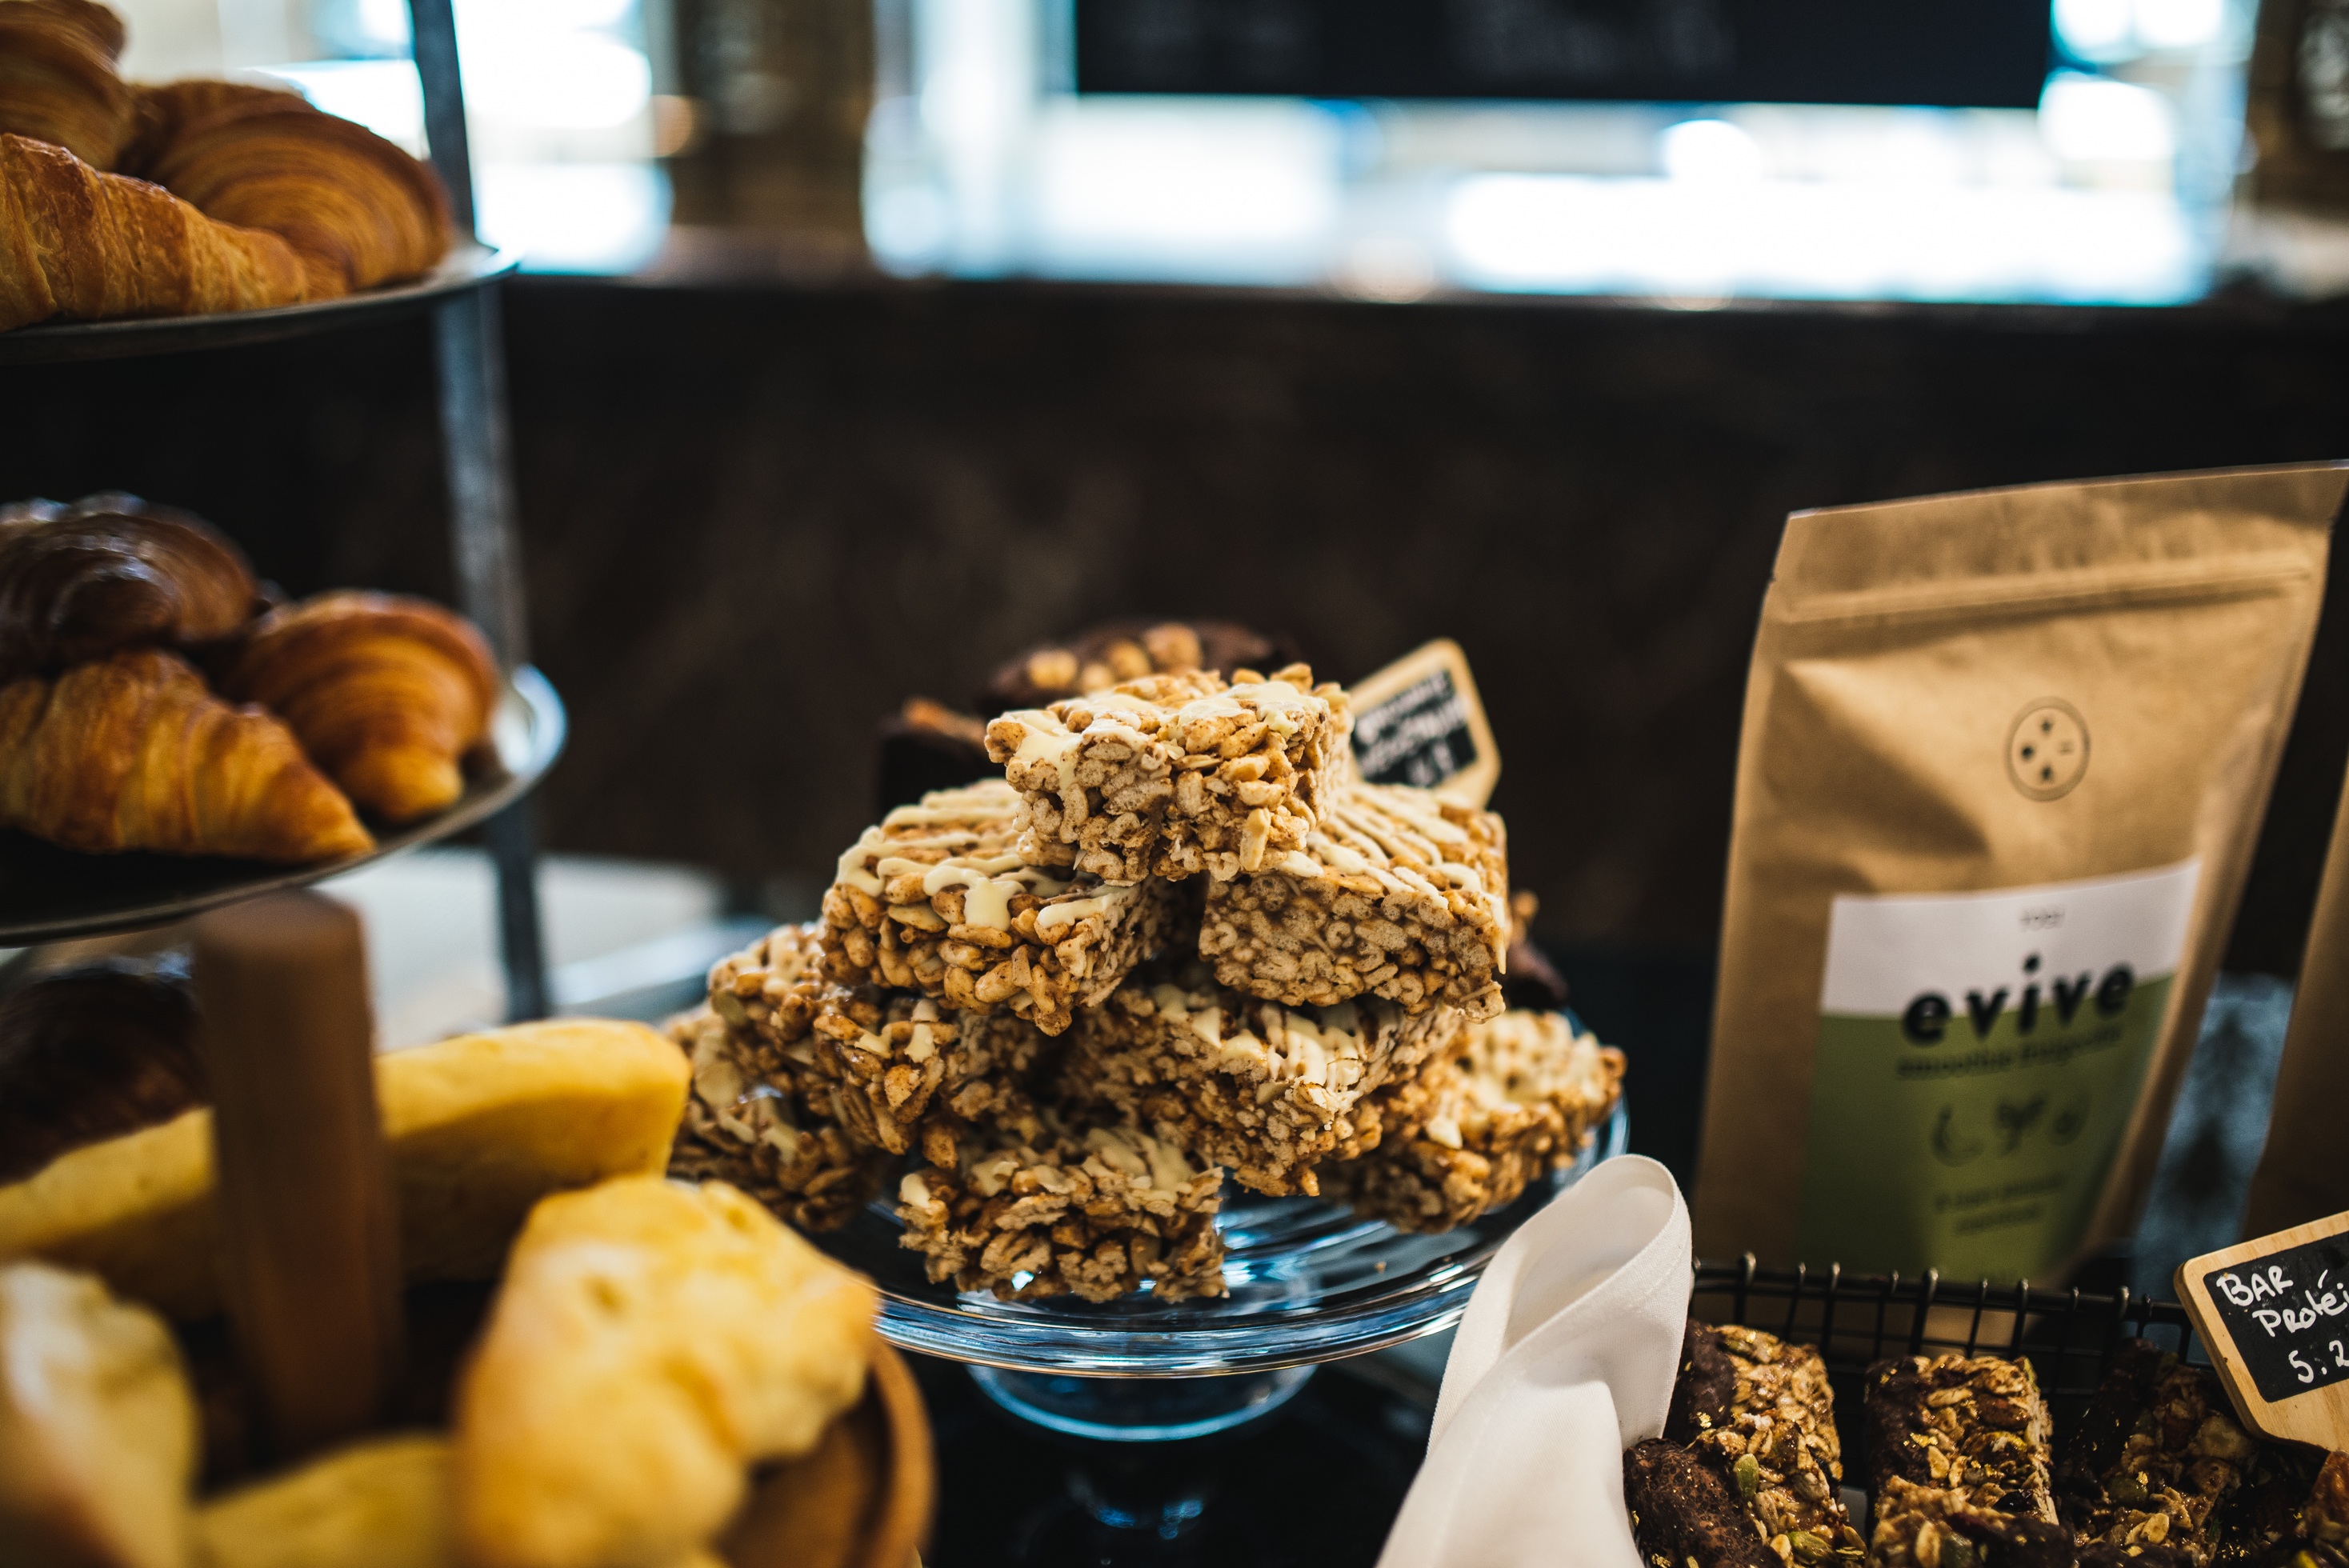
cafe, meal, food, produce, breakfast, baking, snack, dessert, pastry, bakery, sweetness, flavor, sense, snack food